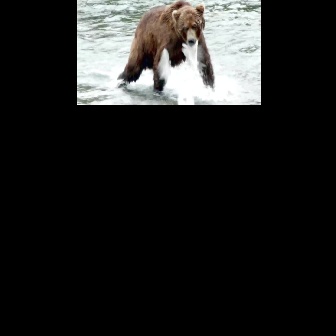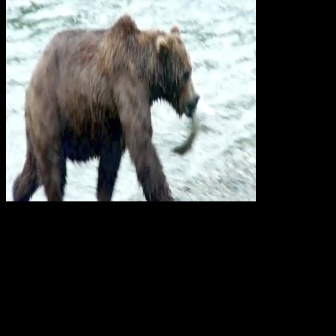
  Please identify the target specified by the bounding box [116,0,214,97] in the first image and locate it in the second image. Return the coordinates in [x_min,y_min,x_max,y_max] format.
Answer: [12,12,200,201]